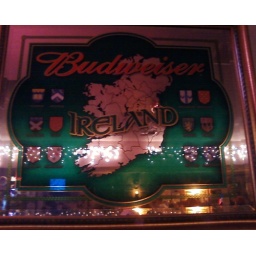
This was on the wall at the &amp;quot;only&amp;quot; bar in the town of Weed, CA....loves it